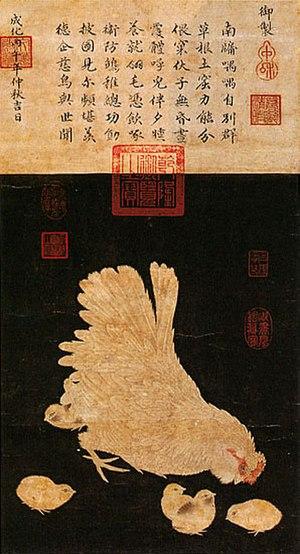
Gallus gallus domesticus, en français la Poule domestique, le coq domestique, est une sous-espèce de l'ordre des Galliformes. Cet oiseau, principalement issu de la domestication d'une espèce sauvage particulière, est élevé à la fois pour sa chair, pour ses œufs, pour le combat, pour le chant, parfois pour ses plumes et plus rarement encore pour sa crête. En 2018, de nombreuses races issues de la sélection opérée par les paysans au fil des siècles ont disparu. Il s'agit de l'espèce d'oiseaux dont la population est la plus importante.